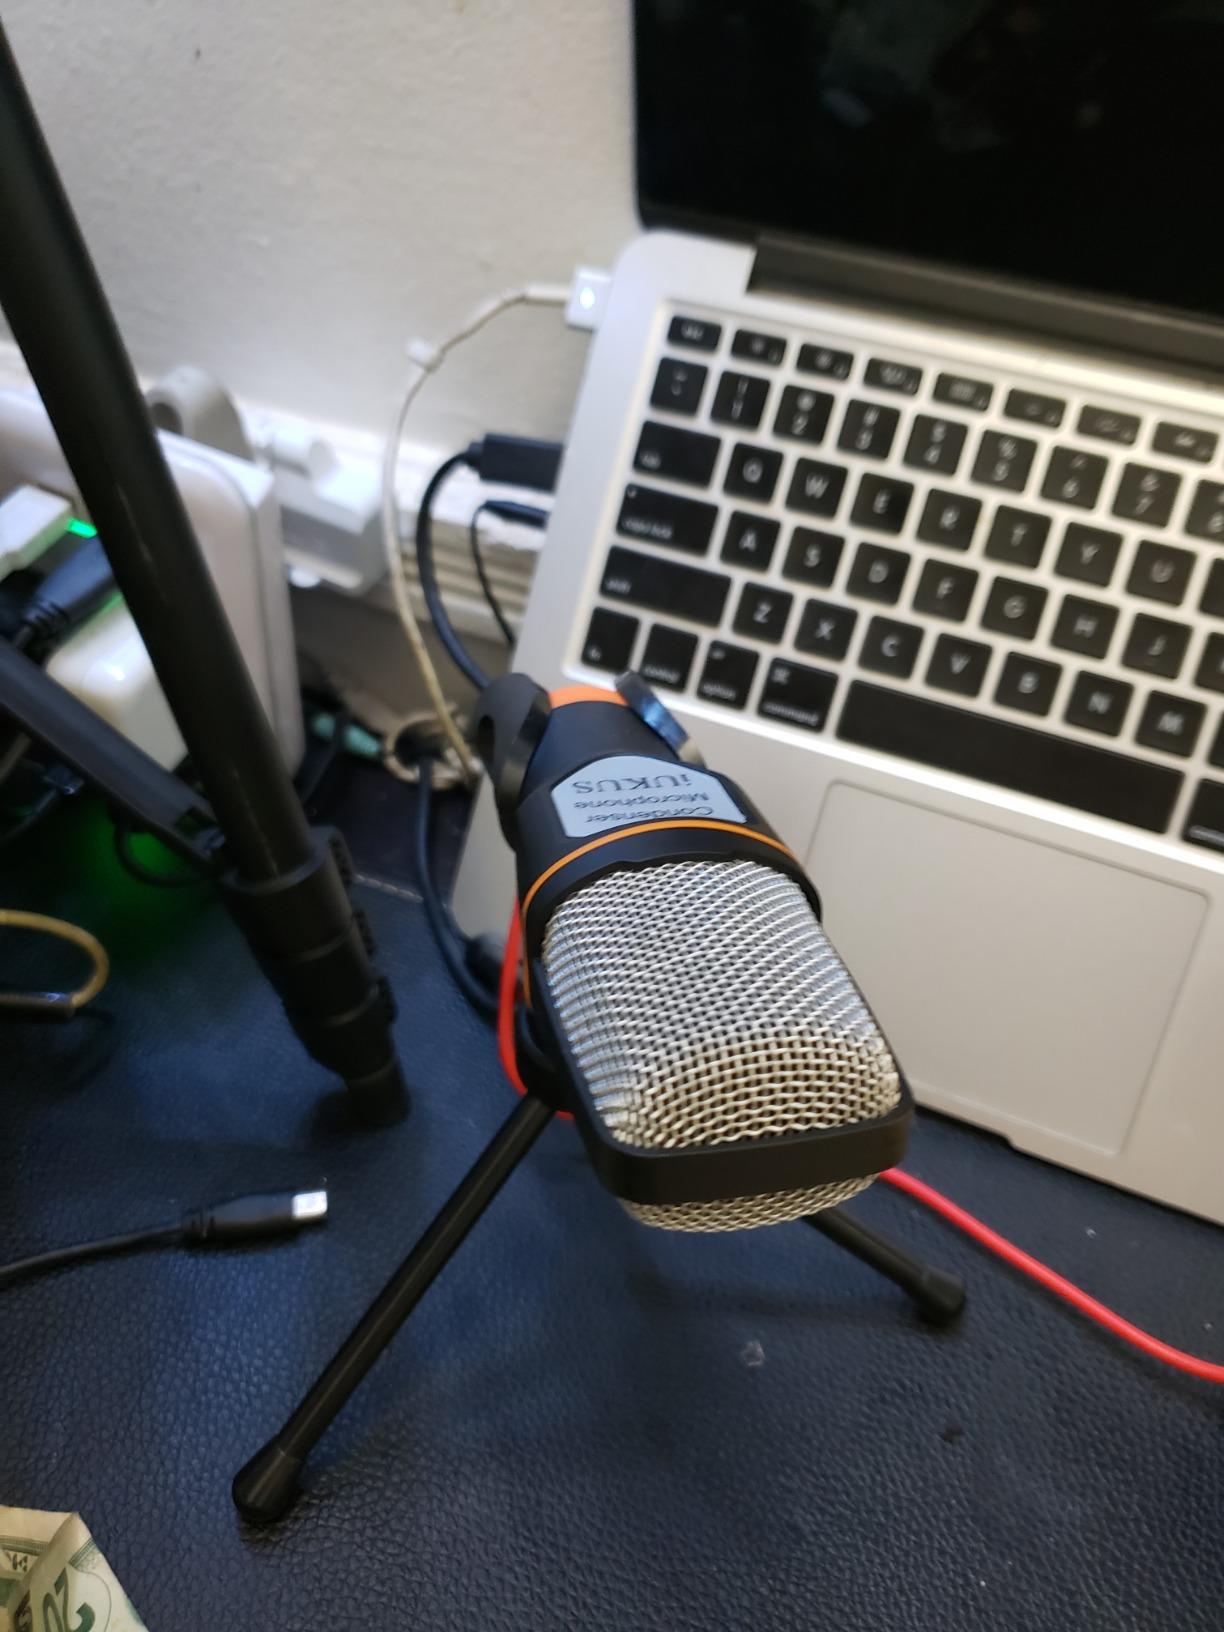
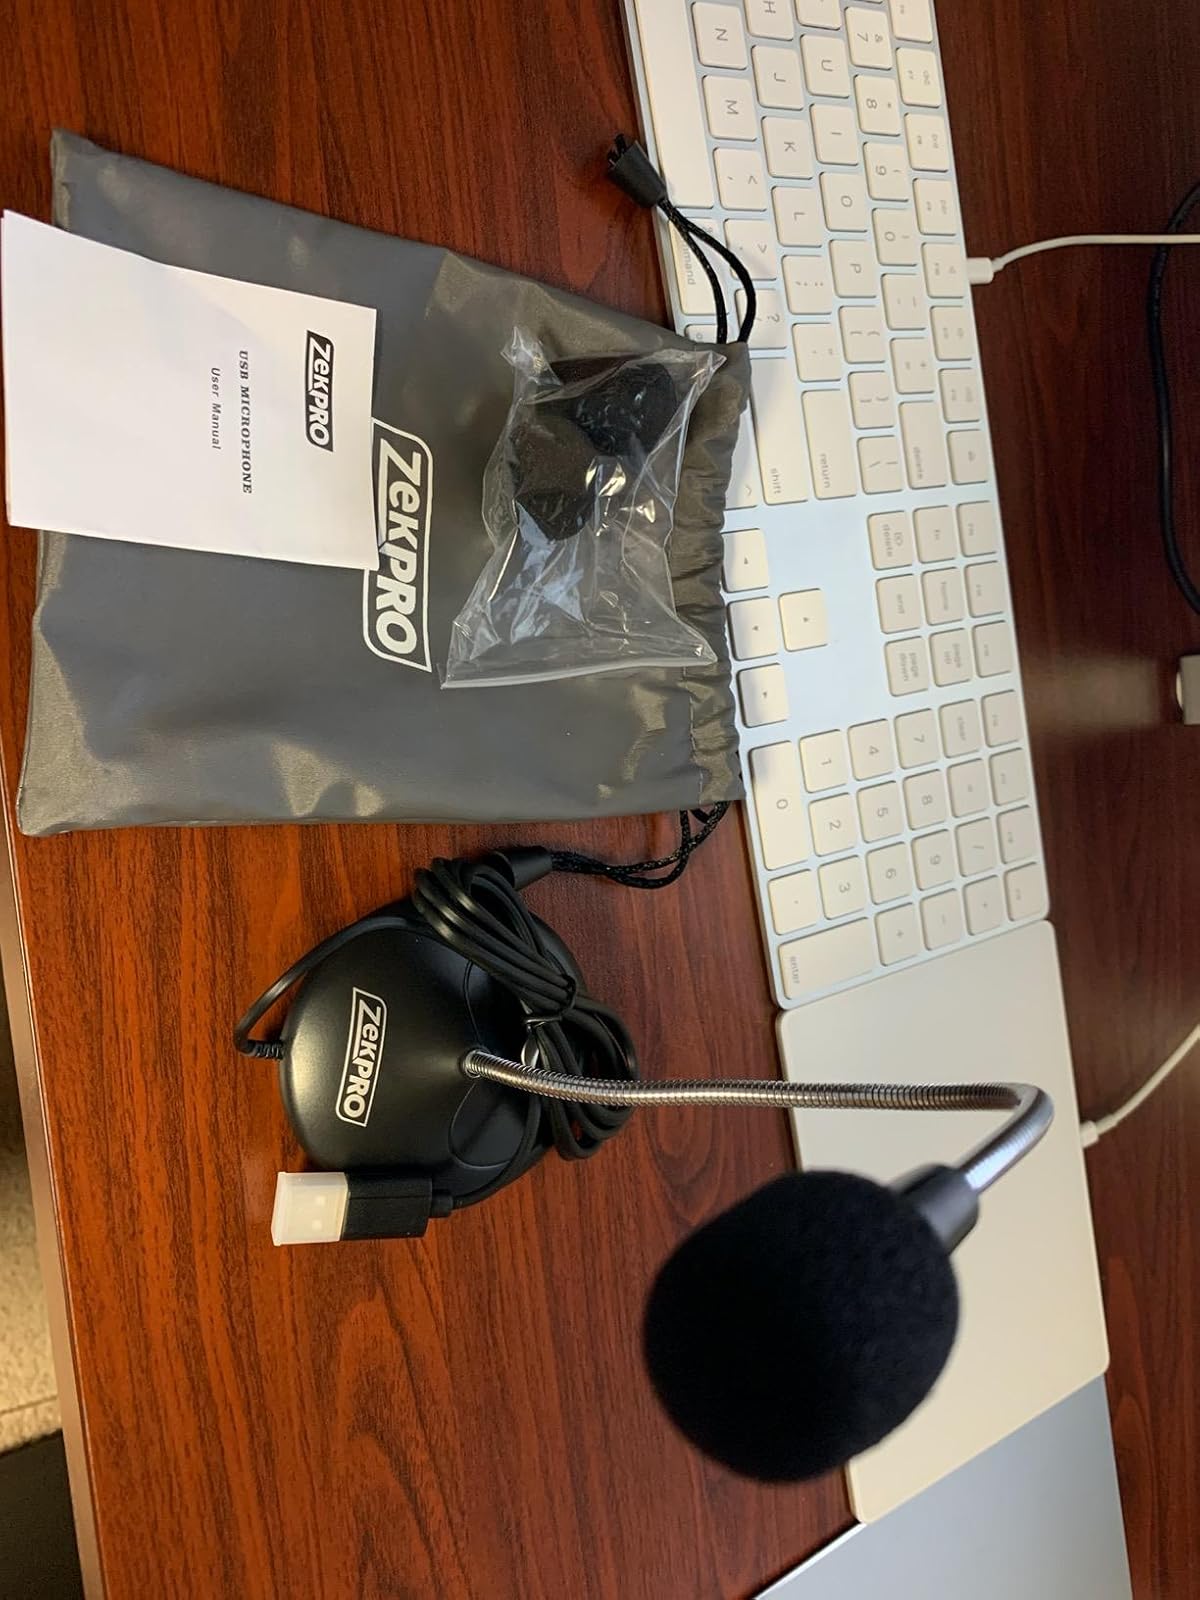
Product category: microphone
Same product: no